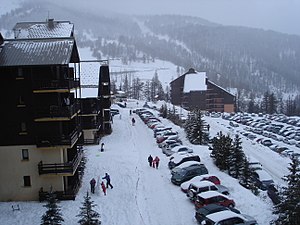
Risoul
Udsigt over Risoul
Udsigt over Risoul
Risoul er en kommune i Hautes-Alpes departement i det sydøstlige Frankrig. Desuden er det et skisportsted i de sydfranske alper.